Chicago Aurora and Elgin Railroad

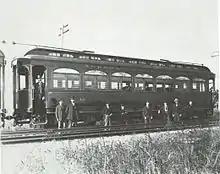
Car 10 during an inspection on August 4, 1902. The first ten cars were assigned even numbers from 10 to 28.

One final problem for the AE&C was finding enough qualified motormen to run the trains. The company found none in the immediate area and had to recruit sixteen men from Dayton, Ohio. Another inspection tour occurred on August 4, from Wheaton to 52nd Avenue. A Niles Car was pulled by a steam locomotive along the track to ensure that none of the curves were too sharp for the intended rolling stock. Original plans called for the third rail to guide the car, but the company experienced many electrical problems along its power lines. By the time the third rail was functioning properly, two hundred and fifty utility poles had burned to the ground due to faulty insulators. A final inspection took place on August 21 from Wheaton to Elmhurst. Although problems with the utility poles were noted, the inspection was otherwise considered a success. For the next three days, engineers tested the line from Aurora to Wheaton so that they would have a familiarity with the track.